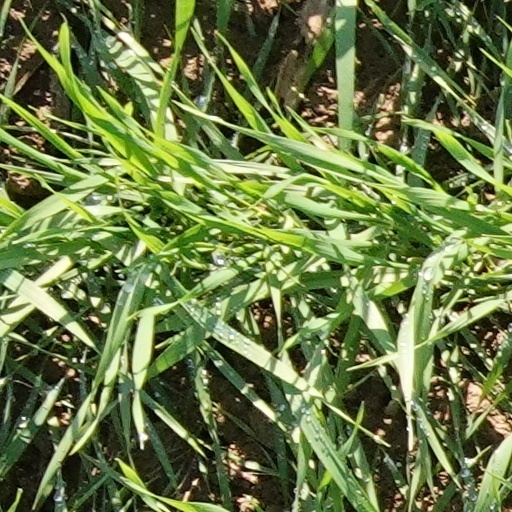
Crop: wheat